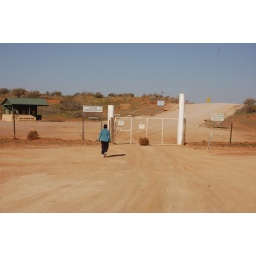
opening gate in the dog fence